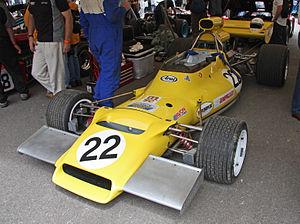
Graham McRae, né le 5 mars 1940 à Wellington, est un pilote automobile néo-zélandais de courses sur circuits à bord de monoplaces.